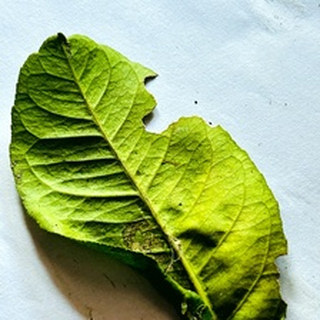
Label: lemon_deficiency